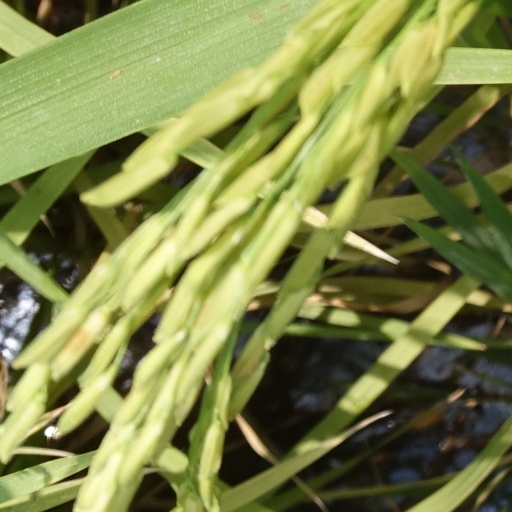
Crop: rice